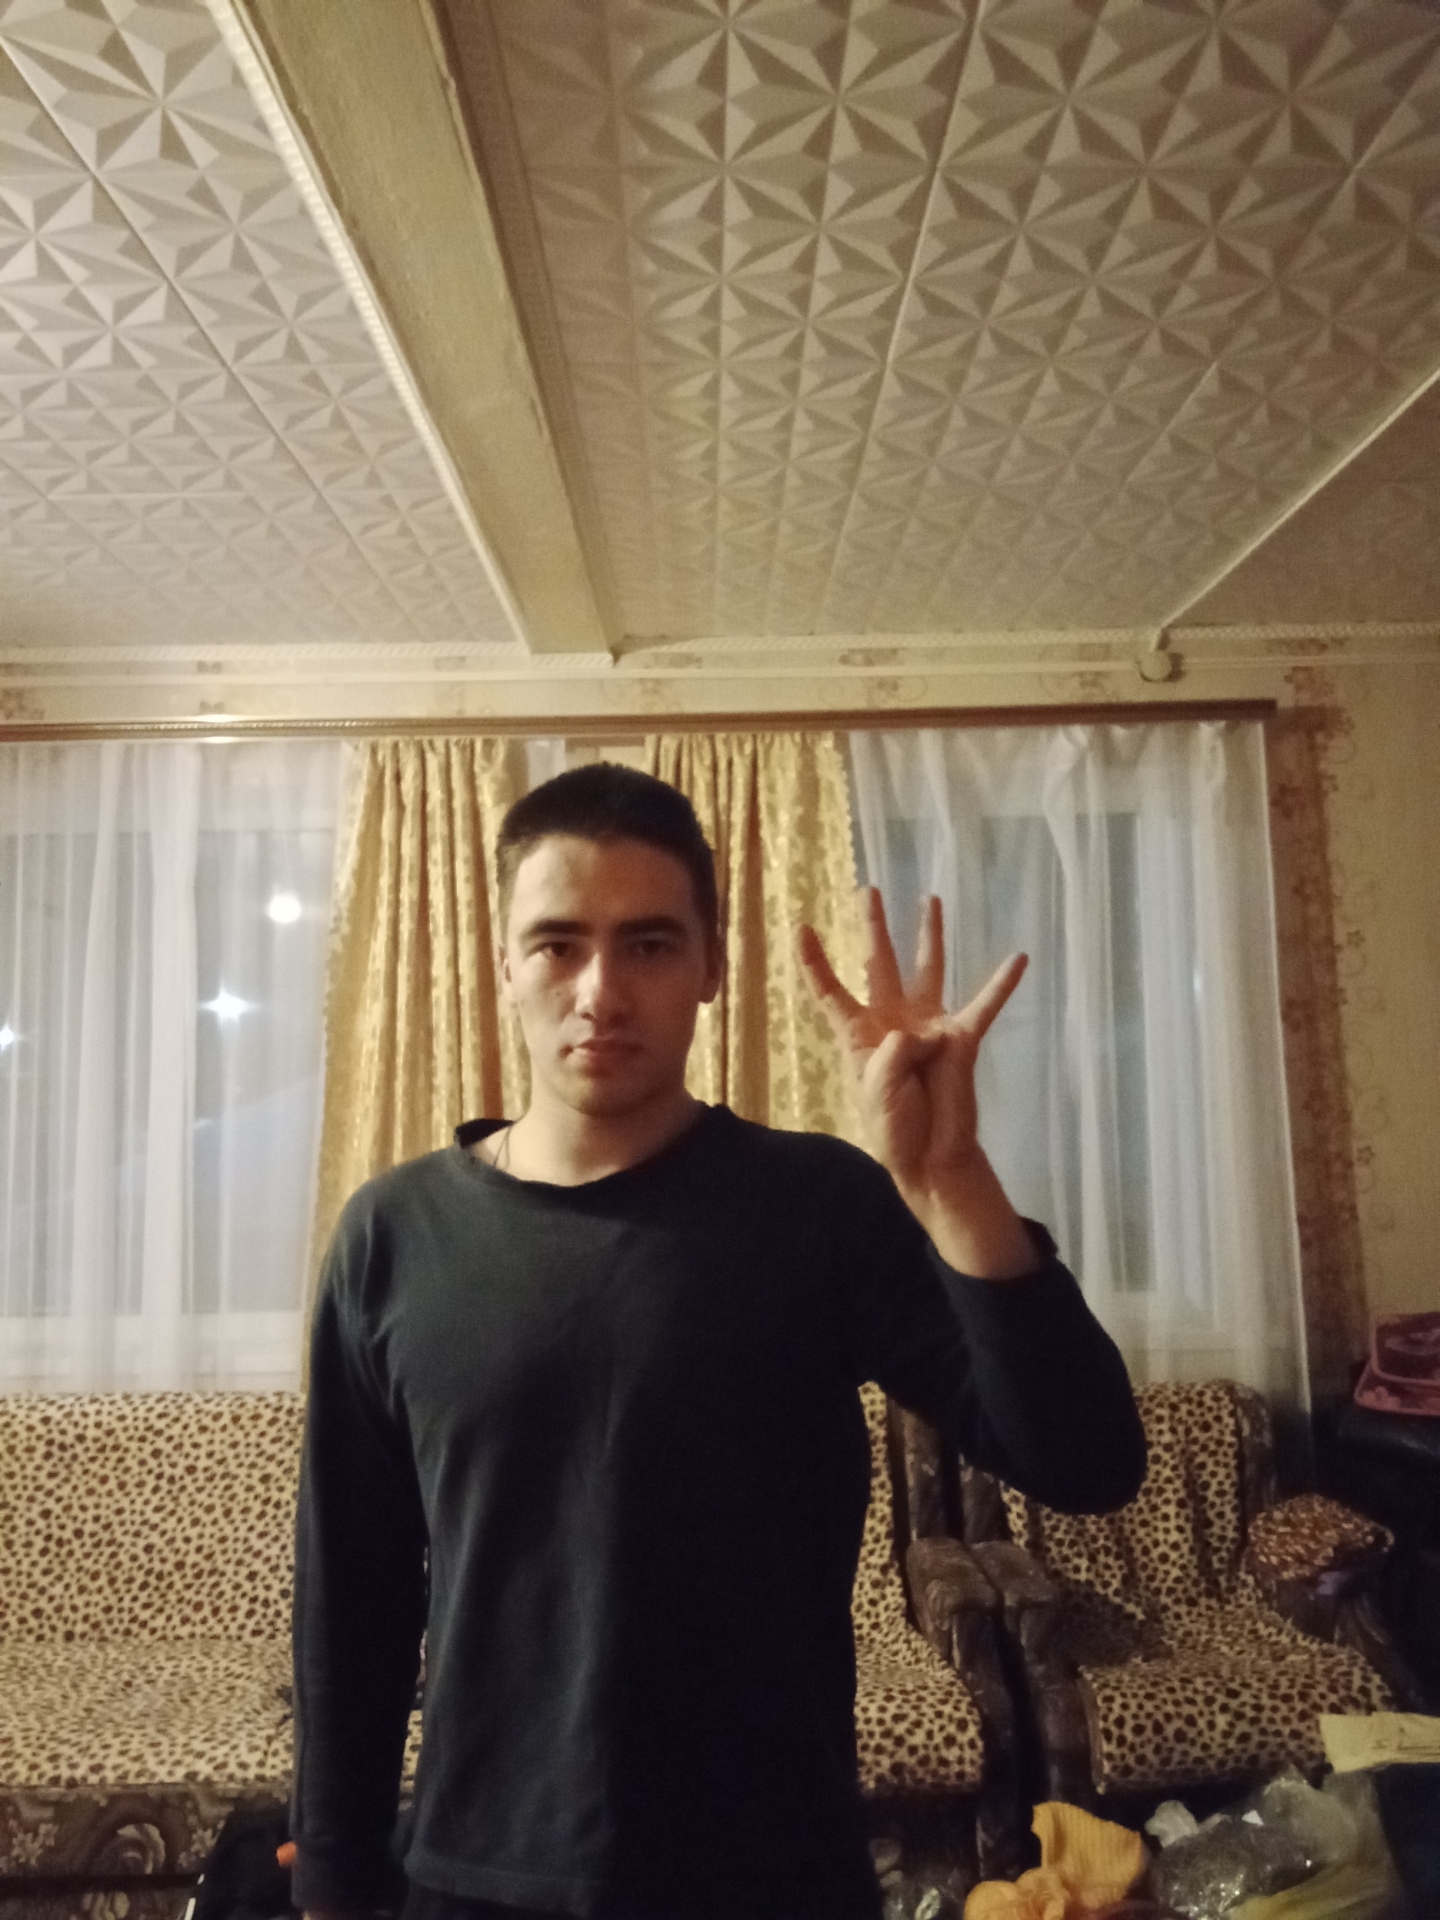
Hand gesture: four